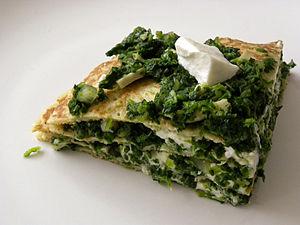
Gratin d'oreilles d'âne avec crêpes
Les oreilles d'âne sont un mets traditionnel du Valgaudemar, du Champsaur et de La Salette-Fallavaux. C'est un "gratin" d'épinards sauvages et de lasagnes ou de pâte à crêpes.
La cuisine provençale est une cuisine traditionnelle qui allie une grande diversité de produits de Provence méditerranéenne. Elle est historiquement avant tout tributaire, dès le Moyen Âge, de la prise du pouvoir des comtes de Provence dans le royaume de Naples, après la bataille de Bénévent en 1266, puis de l'installation des papes à Avignon. Elle n'en a pas moins évolué au cours des siècles suivants, en particulier avec l'arrivée des produits comestibles du Nouveau Monde.